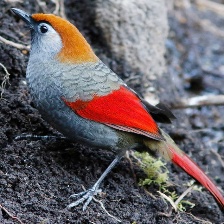
Species: RED TAILED THRUSH
Scientific name: NEOCOSSYPHUS RUFUS